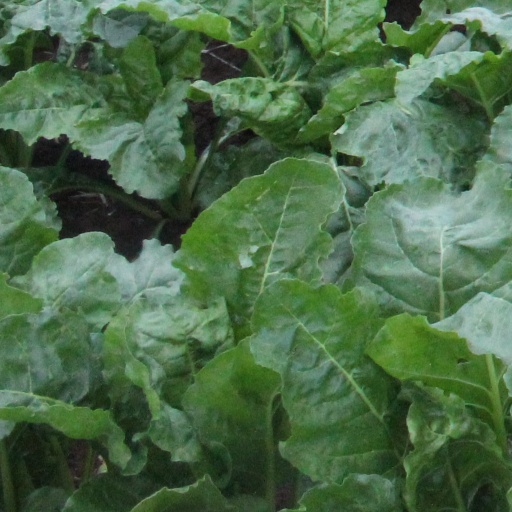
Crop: sugar beet